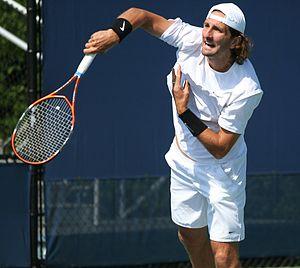
Jaroslav Levinský, né le 11 février 1981 à Valašské Meziříčí, est un joueur de tennis tchèque, professionnel de 1999 à 2010.